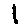
Label: 1